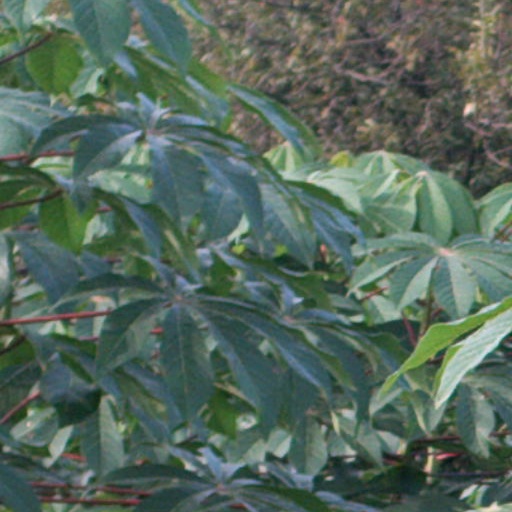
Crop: cassava